RollerGames

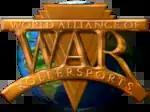
World Alliance of RollerSports (fictional league for "RollerGames")

Some of the storylines were off-the-wall, but tame by today's standards — the main storyline was a controversy involving the T-Bird Twins being drafted as one person (more on that below), rather than two. Hair-pulling and catfights were crowd favorites. When a fight broke out, the cameras frequently cut to a shot of an angry woman in a pink dress, glaring at the skaters.